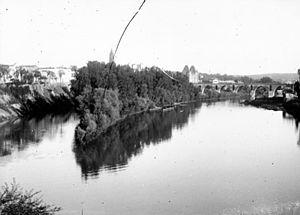
Montauban est une commune française du Quercy, chef-lieu du département de Tarn-et-Garonne en région Occitanie.